Queen Anne's War

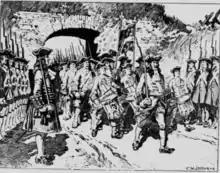
The evacuation of French forces from Port Royal after the English captured the settlement. The fall of Port Royal ended French control over the eastern peninsula of Acadia.

In October 1710, 3,600 British and colonial forces led by Francis Nicholson finally captured Port Royal after a siege of one week. This ended official French control of the peninsular portion of Acadia (present-day mainland Nova Scotia), although resistance continued until the end of the war. Resistance by the Wabanaki Confederation continued in the 1711 Battle of Bloody Creek and raids along the Maine frontier. The remainder of Acadia (present-day eastern Maine and New Brunswick) remained disputed territory between New England and New France.